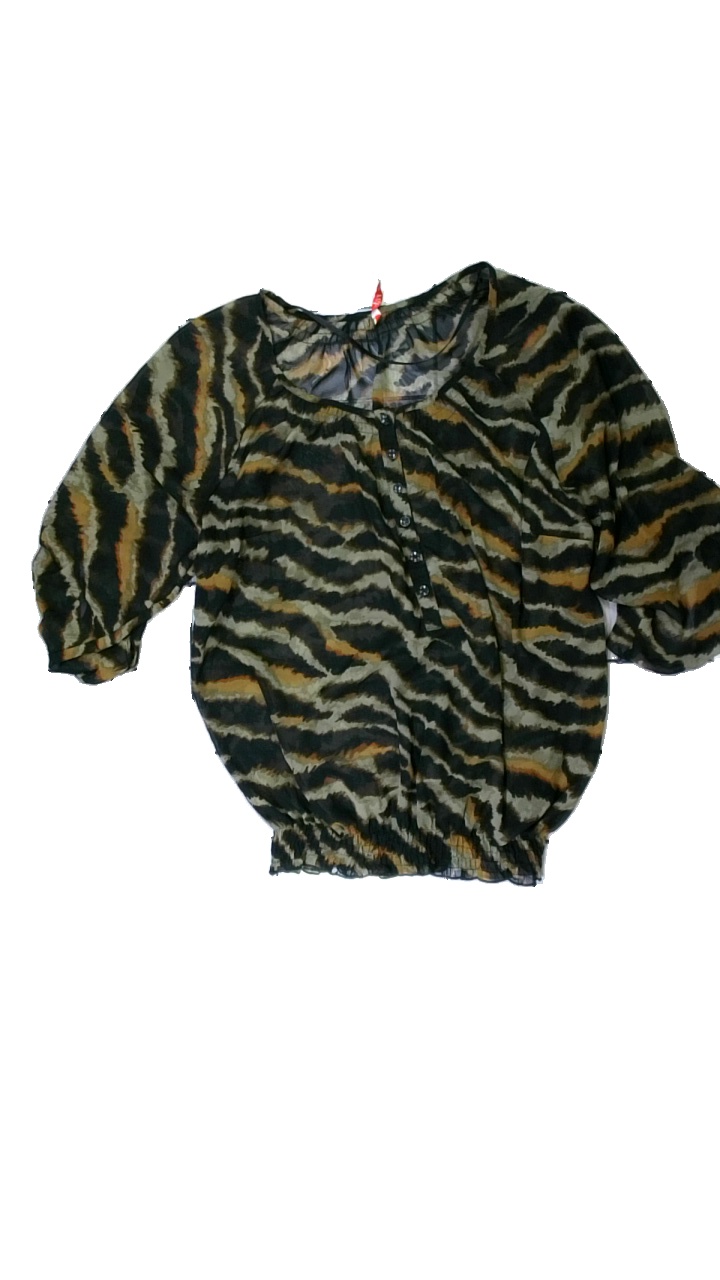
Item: Blouse (Ladies)
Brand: Kappahl
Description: tiger mönstrad transperent blus
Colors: Black, Orange, Green
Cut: Regular
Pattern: Animal print
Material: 100% polyester
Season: All
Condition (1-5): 5
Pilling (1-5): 5
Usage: Reuse
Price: <50